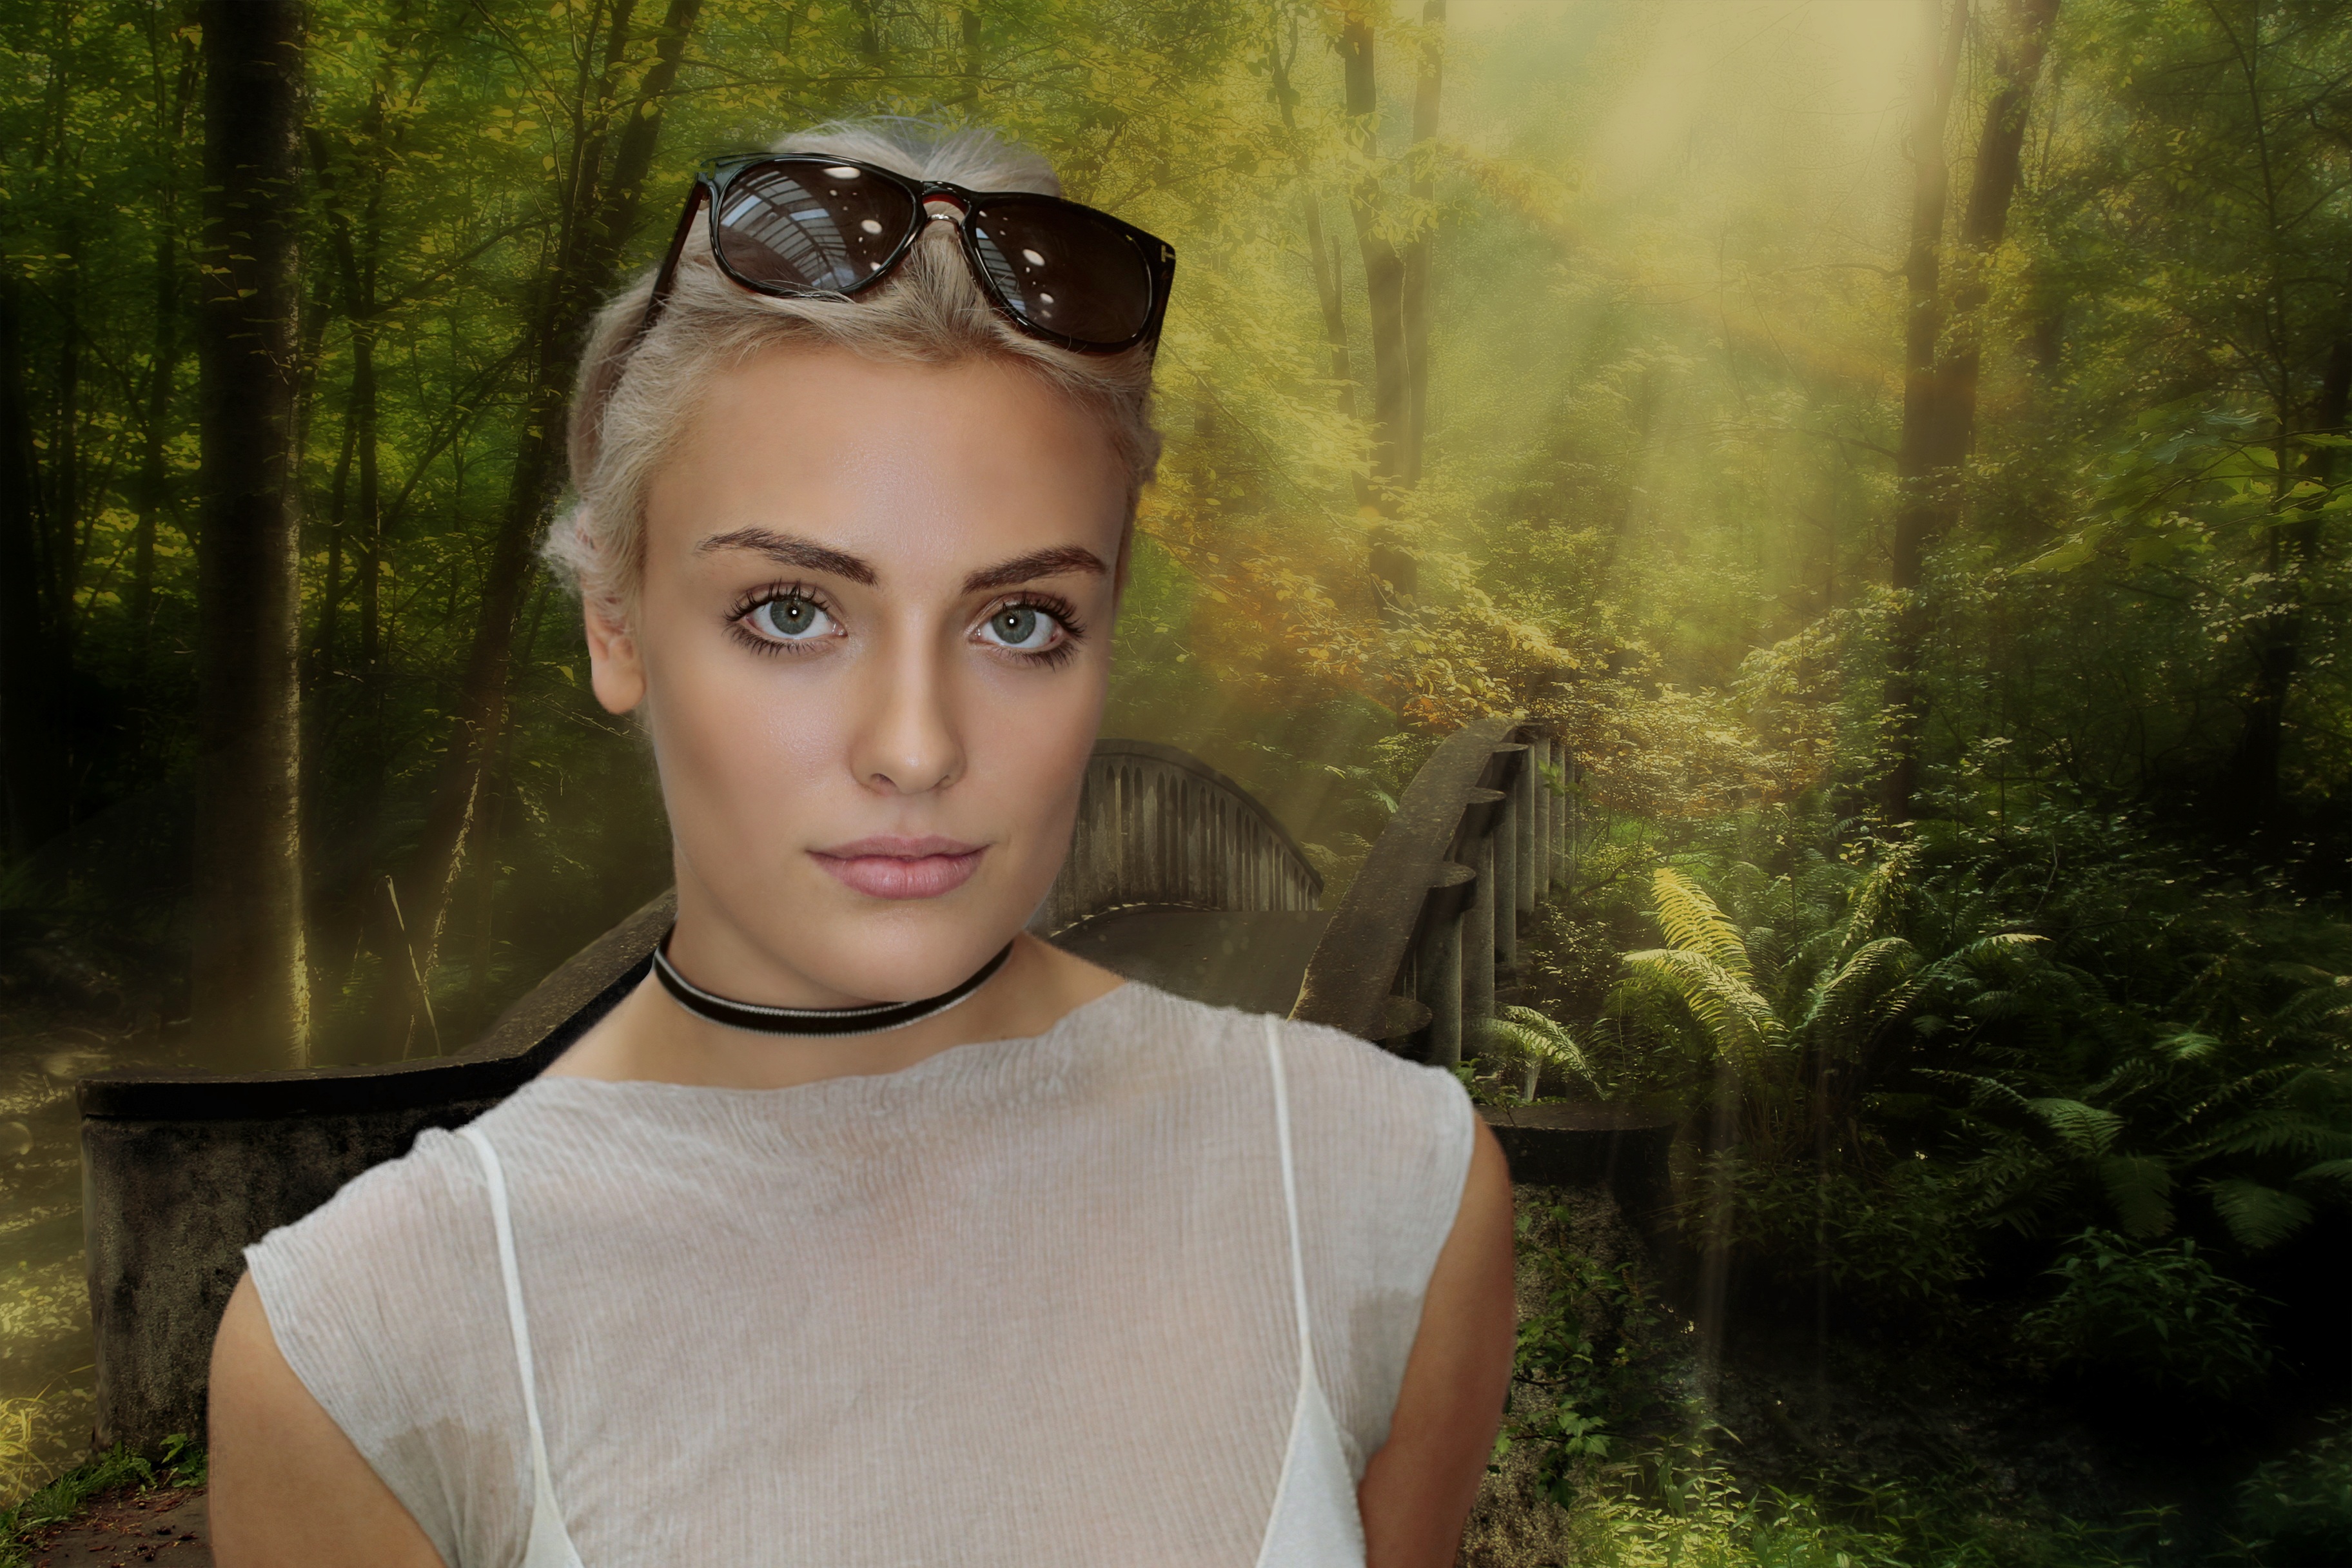
forest, girl, woman, portrait, model, young, spring, jungle, autumn, fashion, background, eye, photograph, beauty, photo shoot, portrait photography, dodge burn, image manuplation, skin retouch